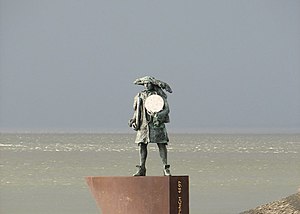
Willem de Vlamingh
Statue af Willem de Vlamingh på Vlieland.
Willem Hesselsz de Vlamingh var en hollandsk kaptajn, som udforskede Australiens sydvestlige kyst sent i 1600-tallet.